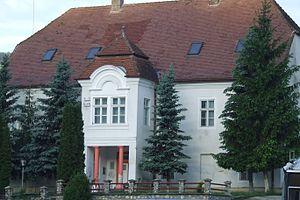
Un manoir est avant tout le siège d'un domaine territorial d'origine seigneuriale. Il est la résidence ou la demeure d'un seigneur, son logis seigneurial. La maison forte n'est ni plus ni moins qu'un manoir qui arbore des éléments défensifs à la différence de la « maison manoriale ».
Tous ces monuments se trouvent sur un rayon de moins de 50 km autour de Cluj-Napoca.